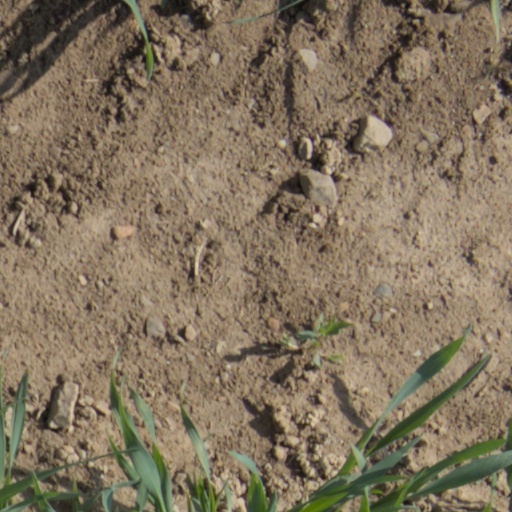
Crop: wheat